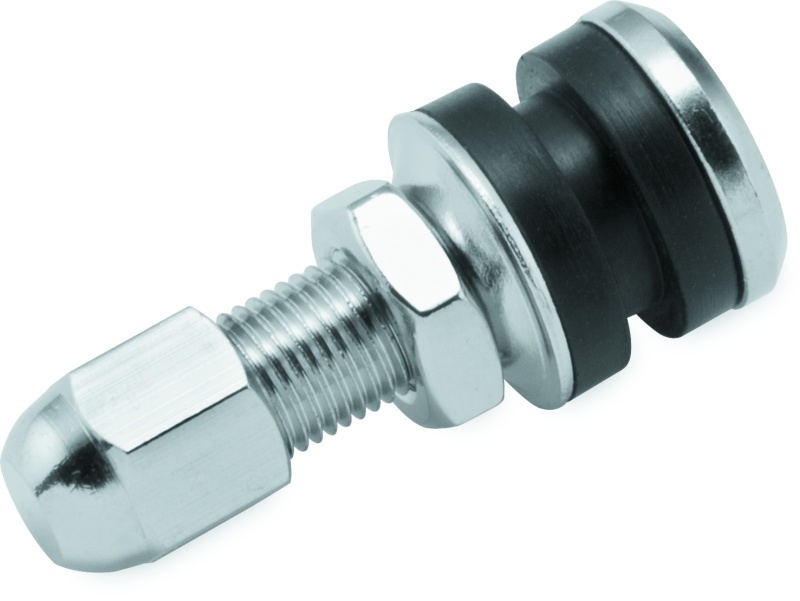
BikeMaster Valve Stem Chrome Tubeless
Featuring all-metal construction, they include washer, double nut, O-ring and metal valve cap.
Brand: BikeMaster
Category: Sporting Goods > Outdoor Recreation > Cycling > Bicycle Parts > Bicycle Tire Valves